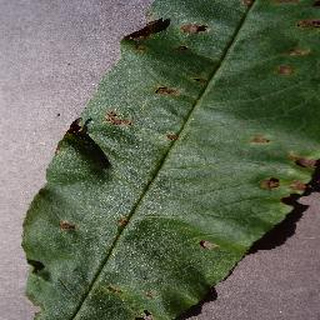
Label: peach_bacterial_spot